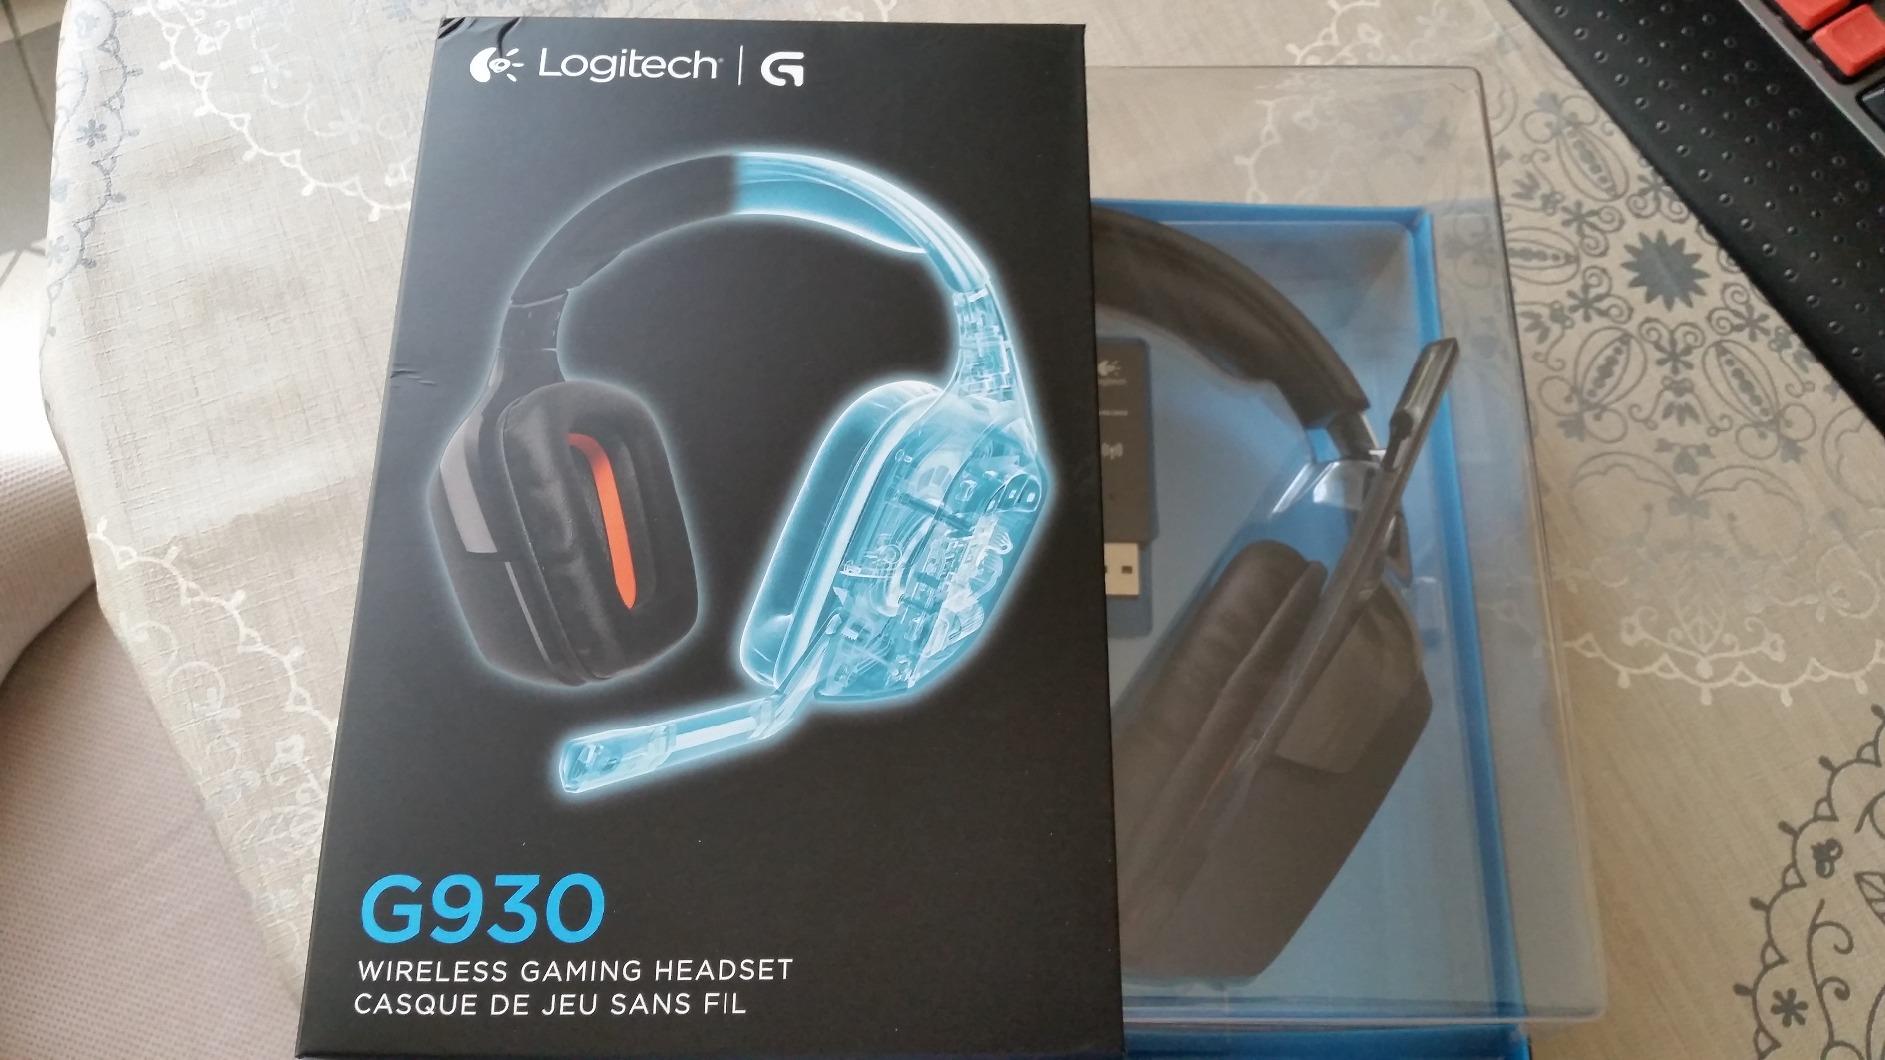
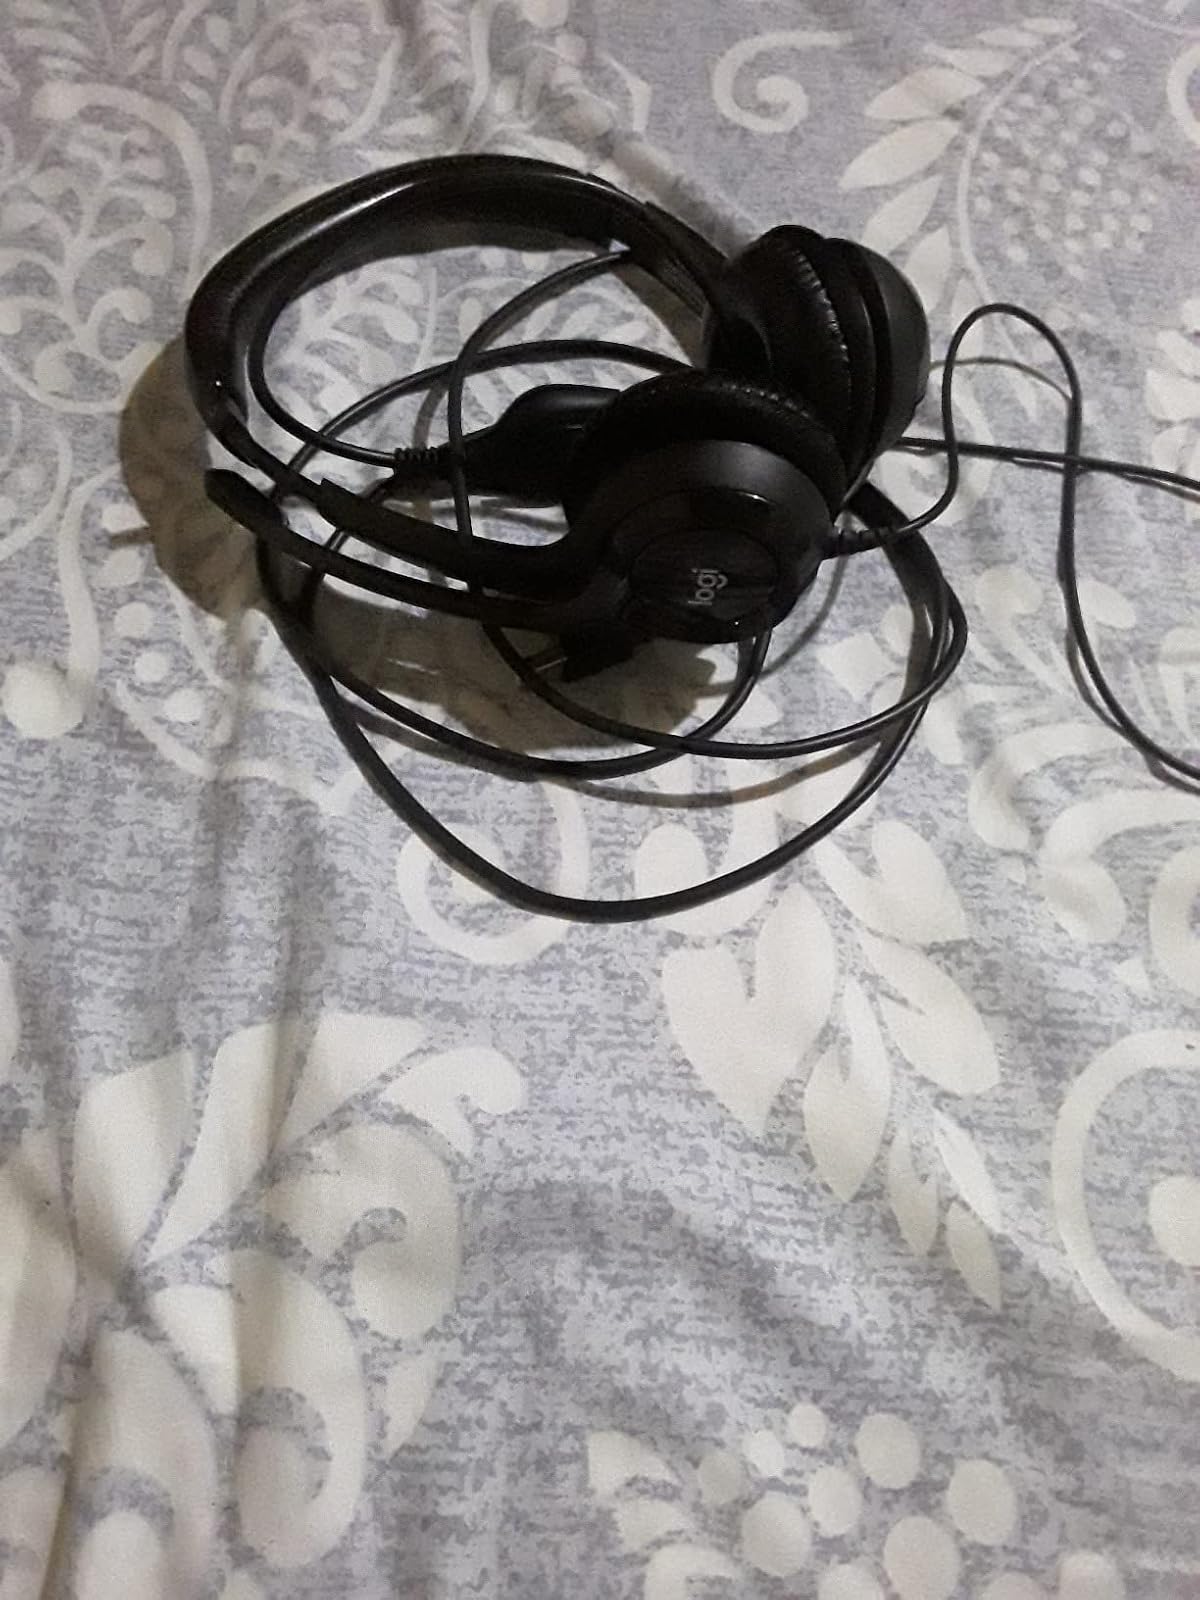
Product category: headphones
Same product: no